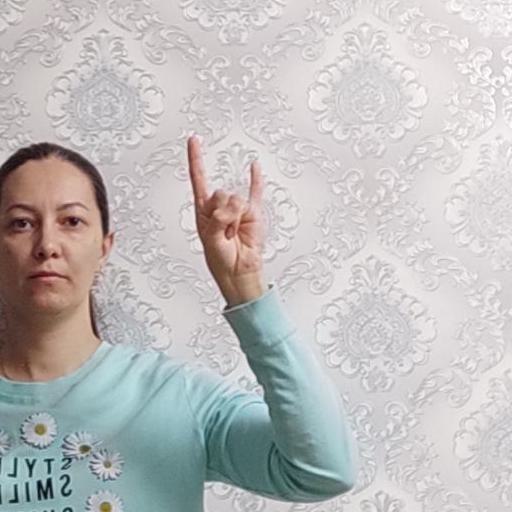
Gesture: rock